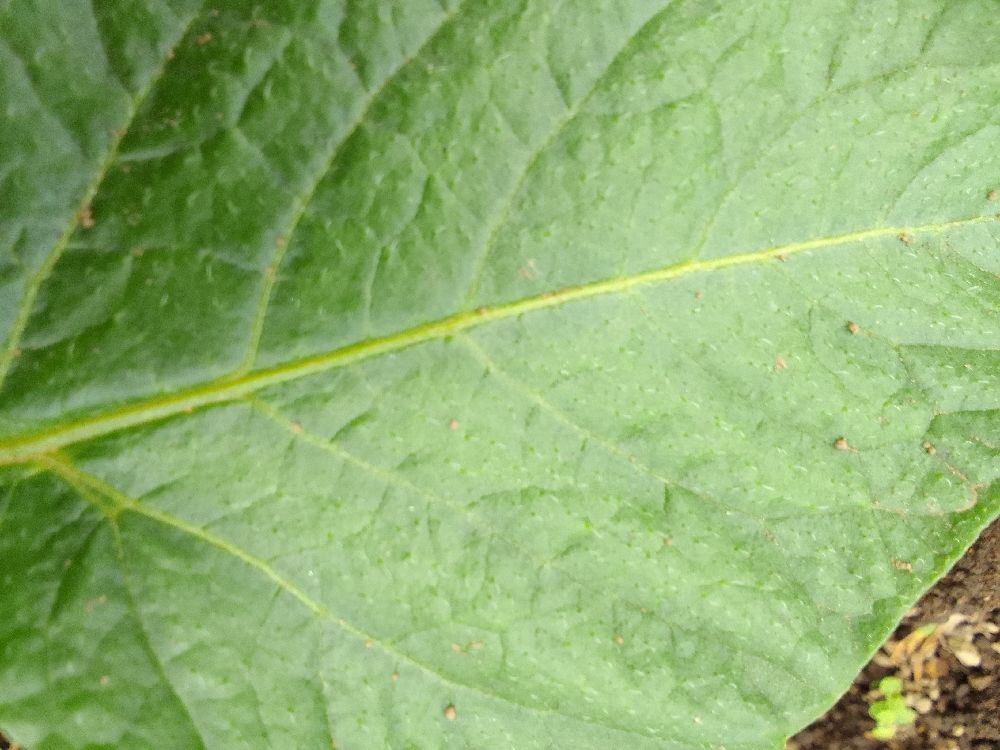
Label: Healthy